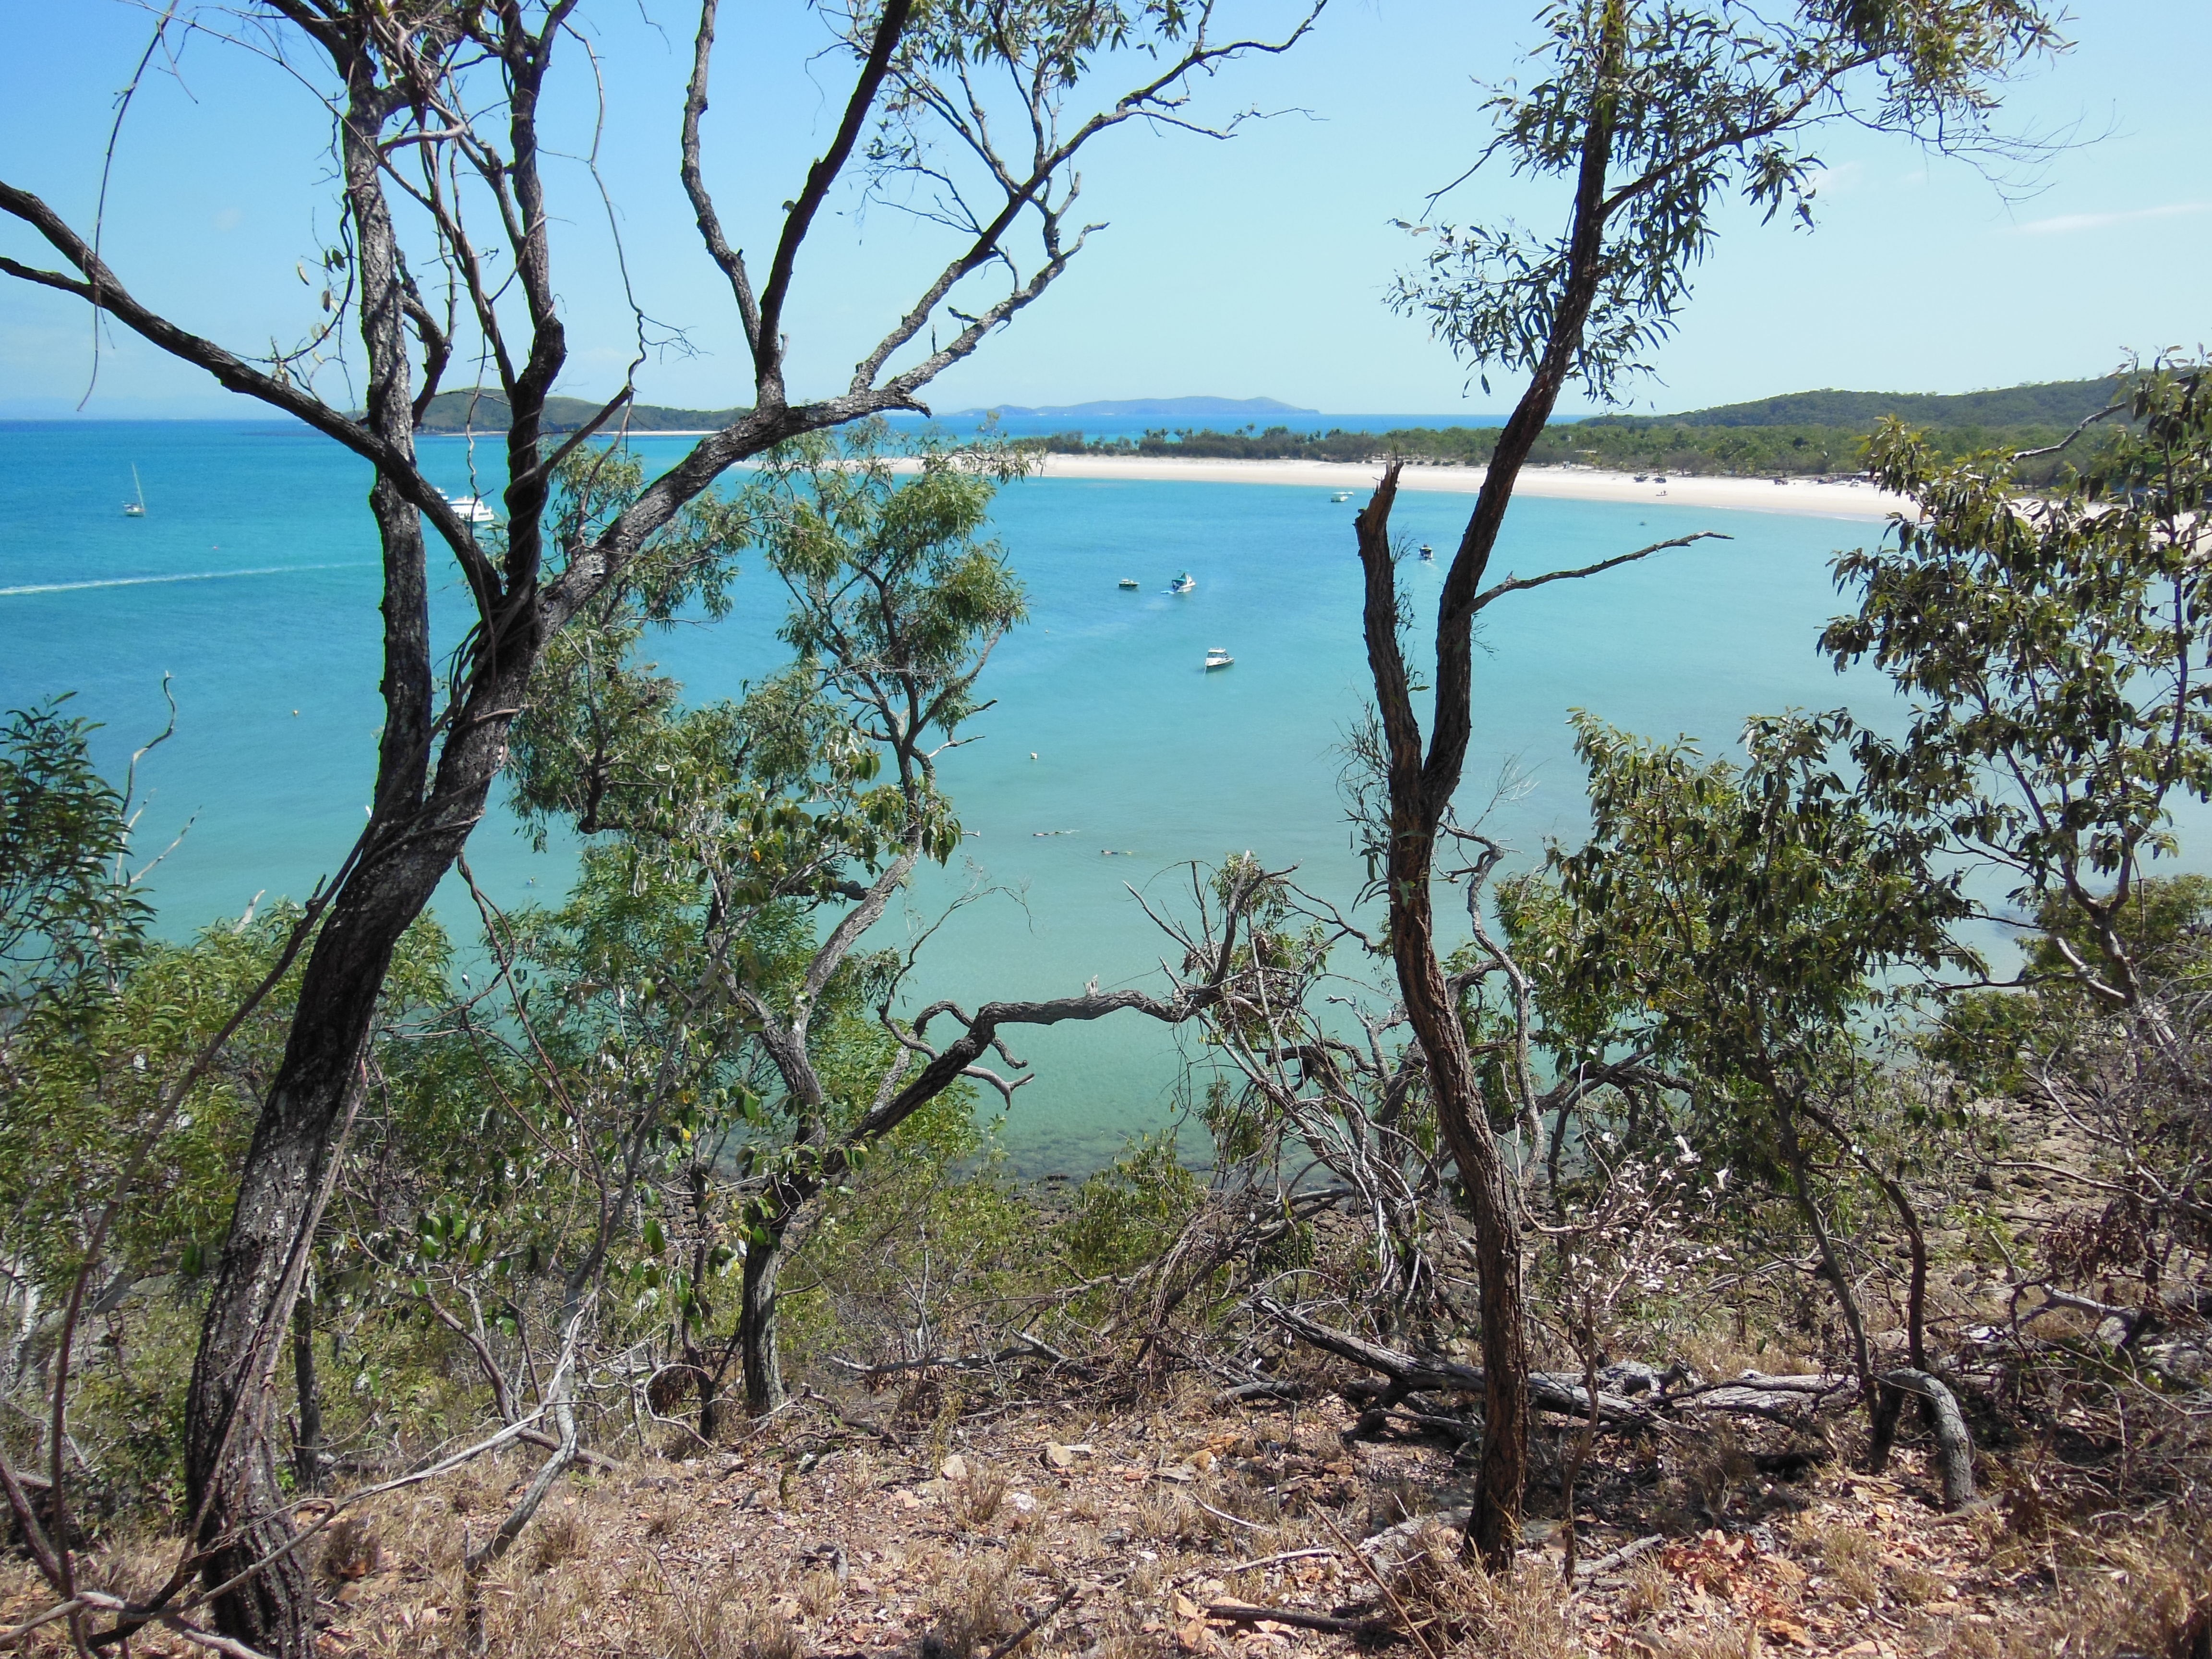
coast, tree, wilderness, trail, lake, coastline, cove, paradise, scenic, scenery, bay, island, tourism, flora, turquoise, vegetation, wetland, habitat, ecosystem, natural environment, woody plant